Hakon Ahlberg

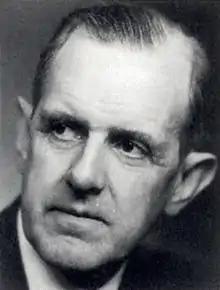
Ahlberg in 1940

Hakon Claes Axel Ahlberg was born at Laholm in Halland County, Sweden. He studied architecture at the Royal Institute of Technology in Stockholm, completing his studies in 1914. He also undertook studies at the Royal Swedish Academy of Arts in 1914–1917, one of his most influential teachers being Ivar Tengbom.